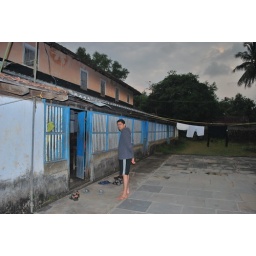
This house is over one hundred years old, Akhil's great grandfather built it with his bare hands.